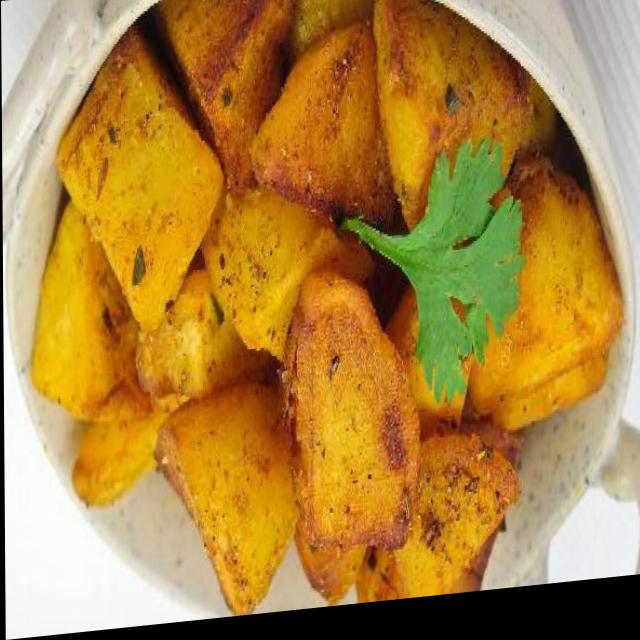
Dish: aloo_masala